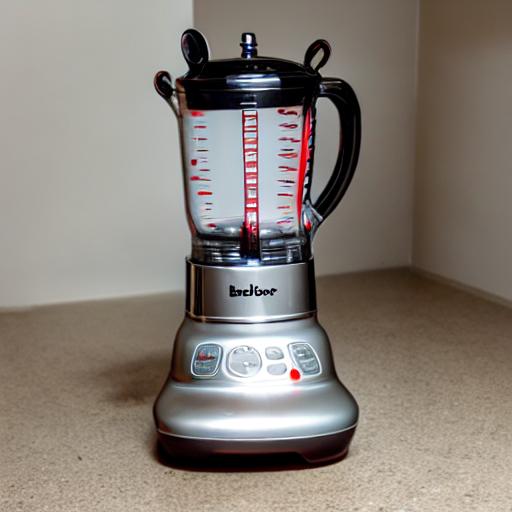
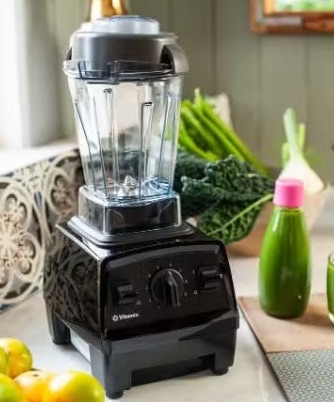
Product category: items_blender
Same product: no